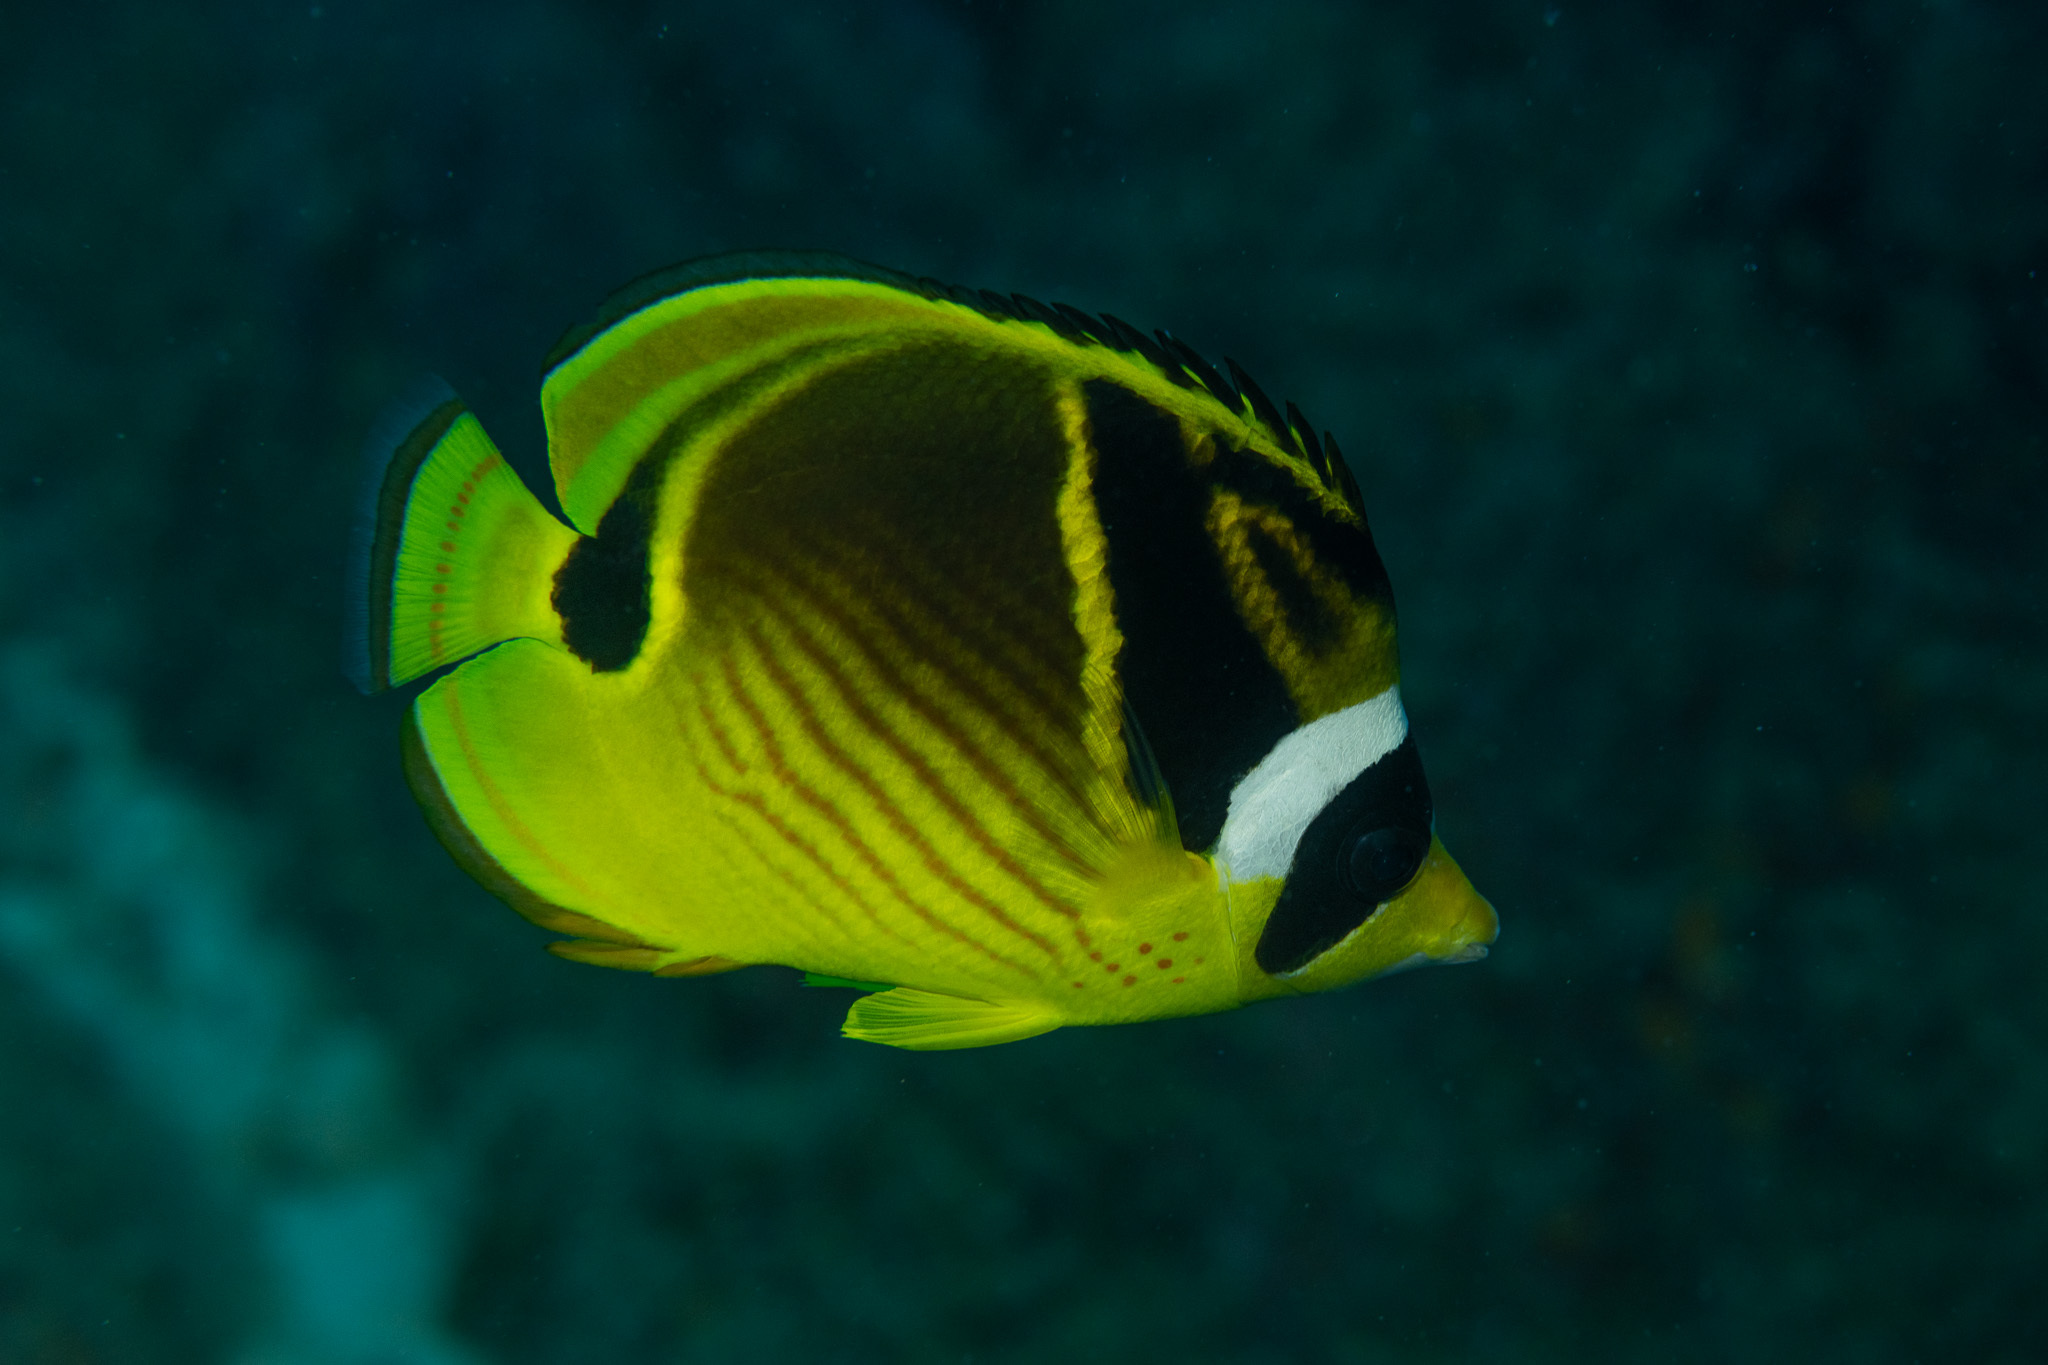
Chaetodon lunula (Raccoon Butterflyfish)